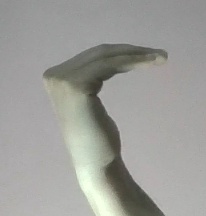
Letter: haa